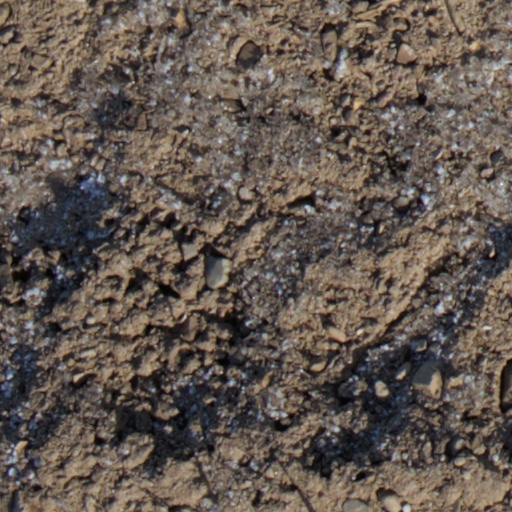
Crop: wheat